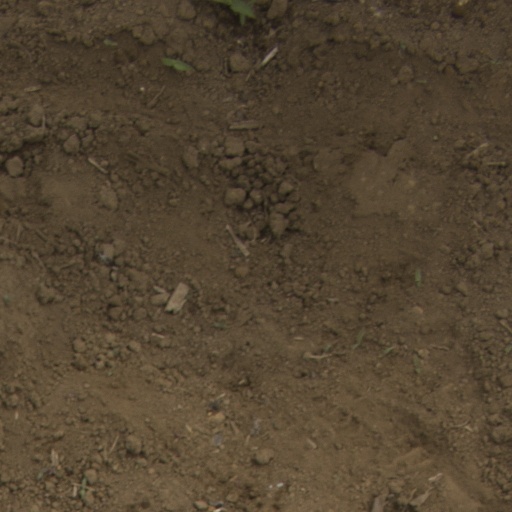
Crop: Jerusalem artichoke